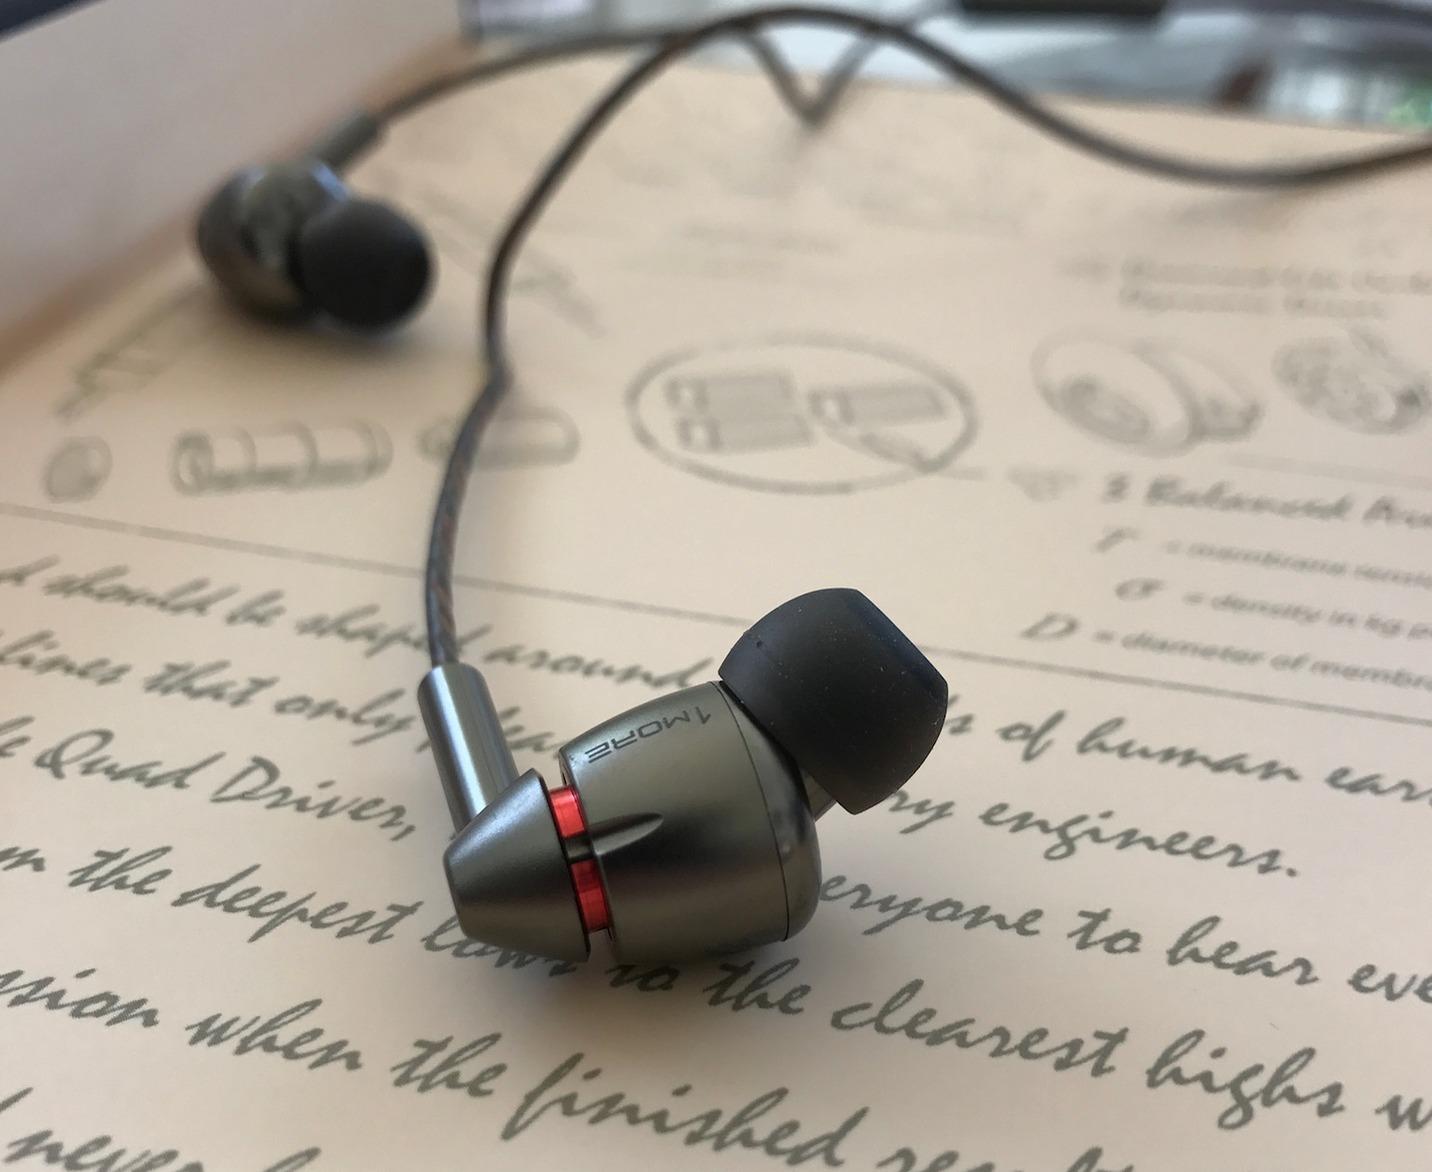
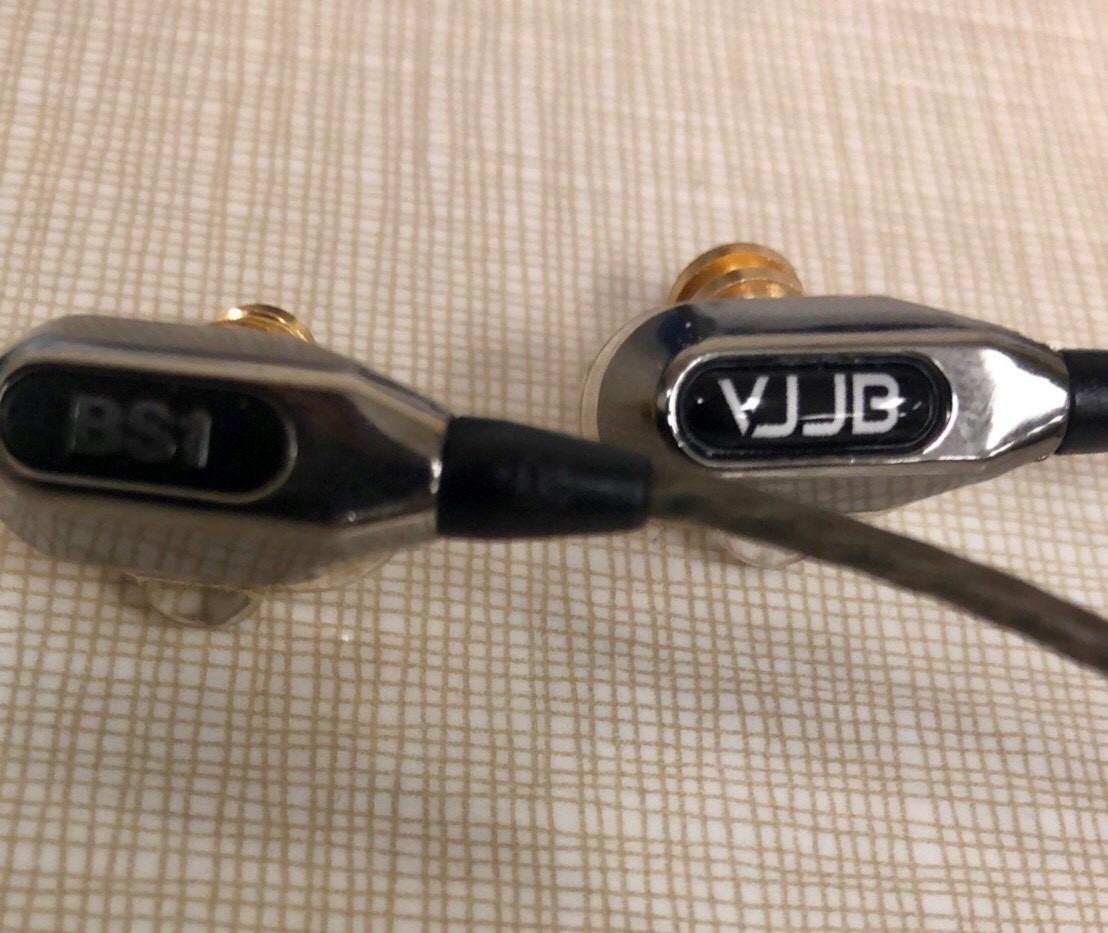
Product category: headphones
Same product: no